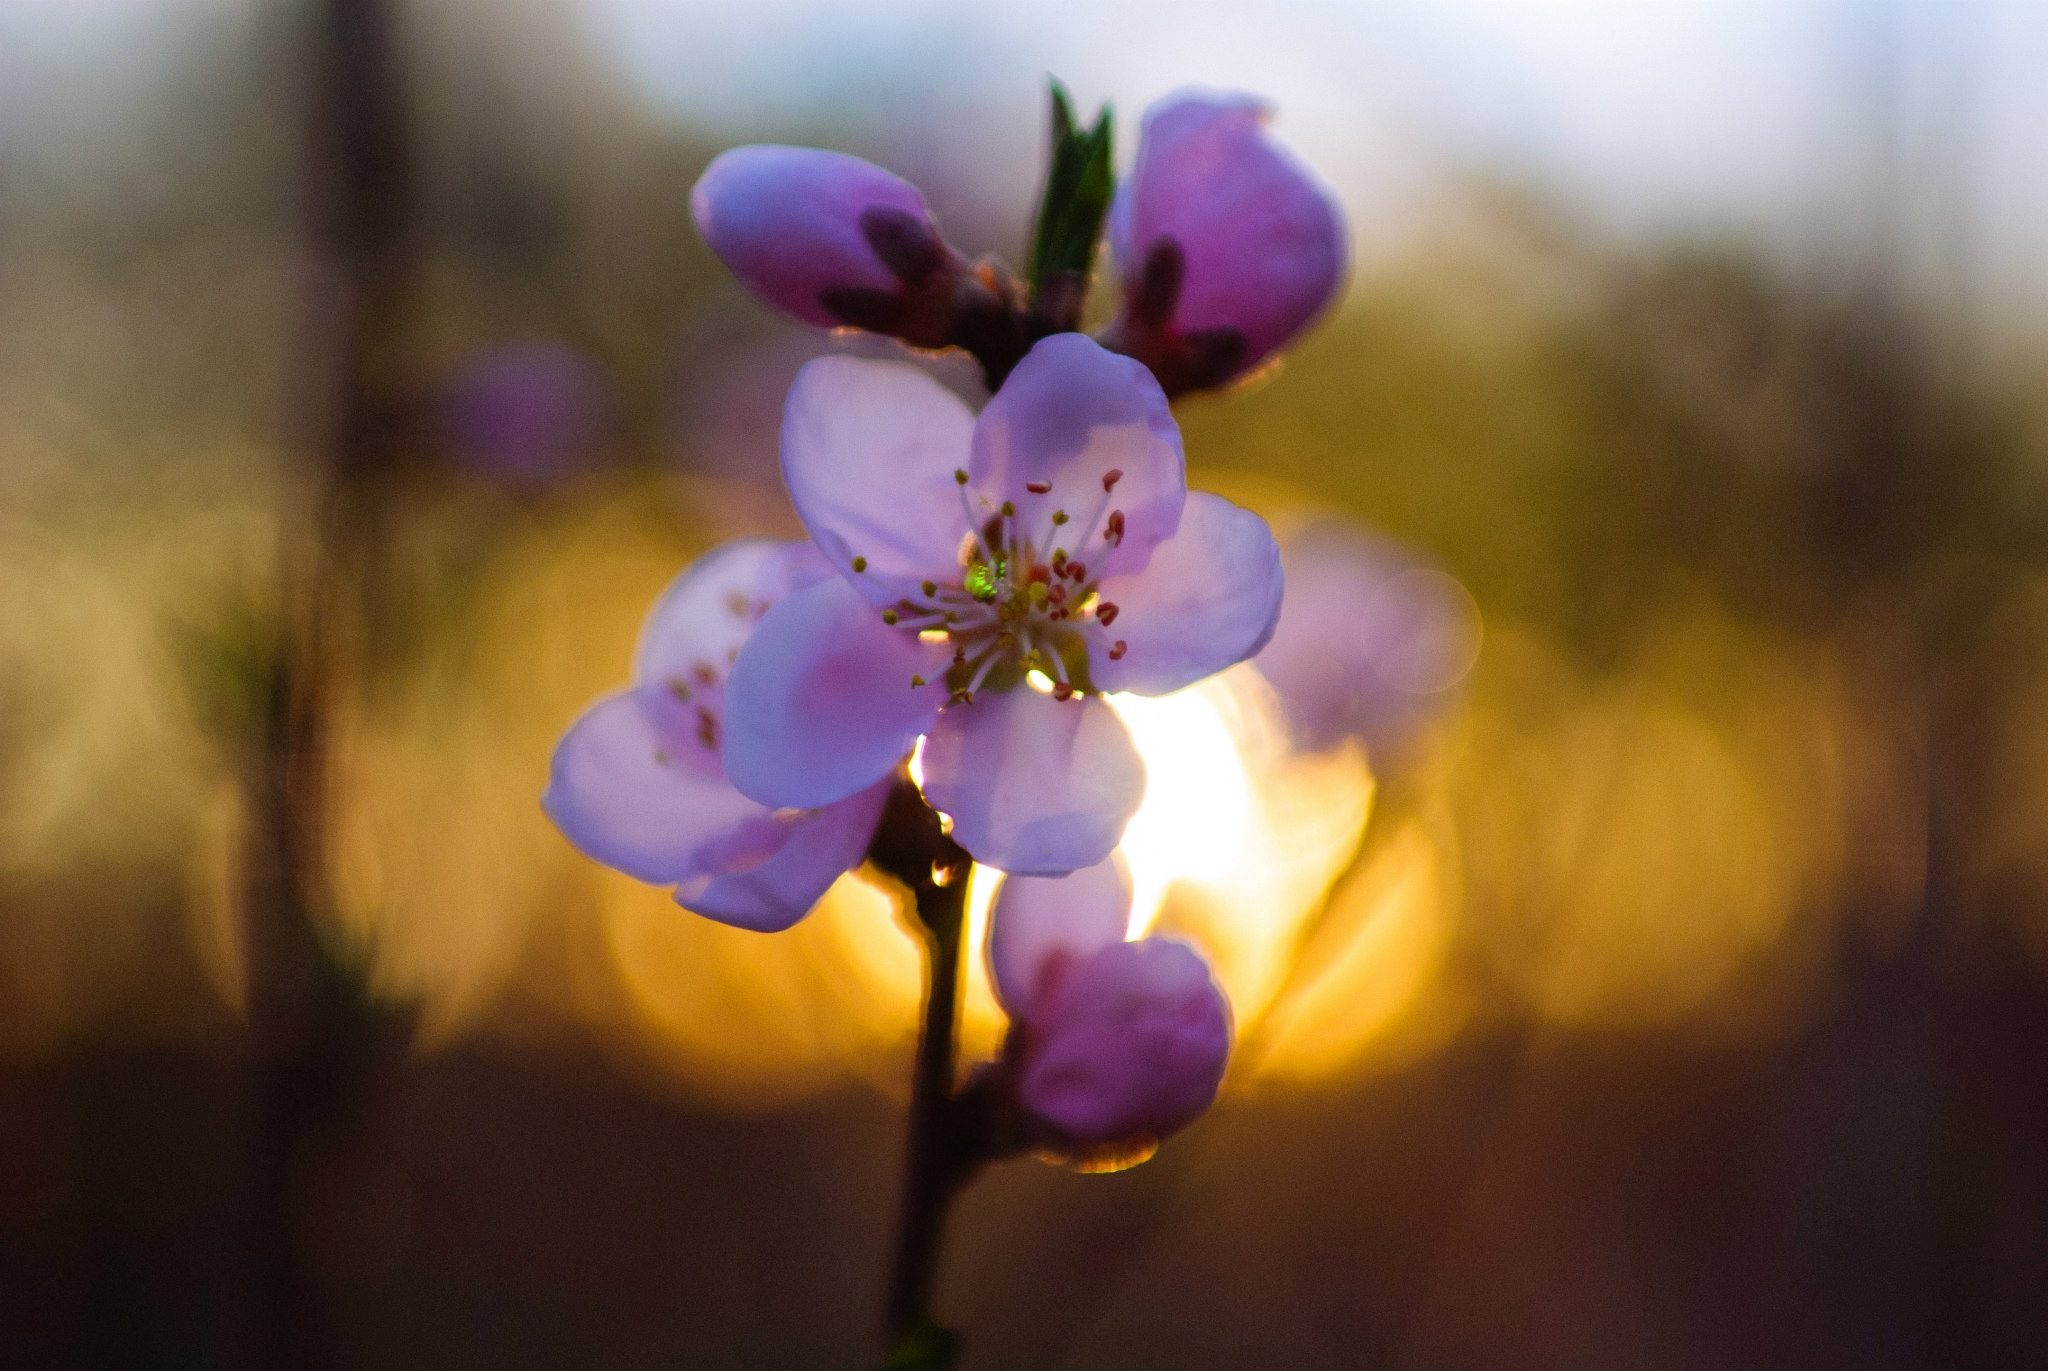
nature, blossom, plant, sun, sunset, photography, sunlight, flower, petal, bloom, evening, spring, color, botany, yellow, flora, cherry blossom, wildflower, flowers, close up, eye, macro photography, flowering plant, land plant